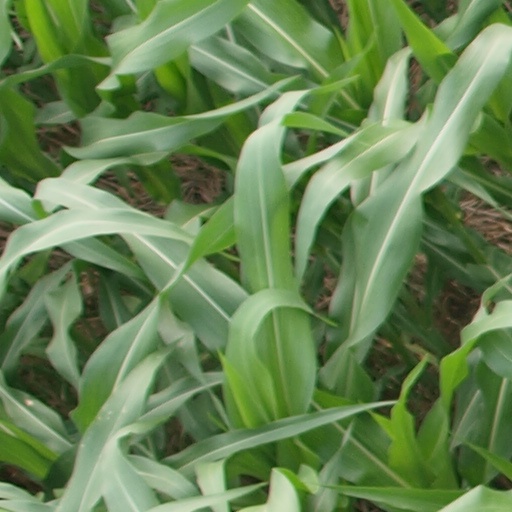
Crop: maize; corn